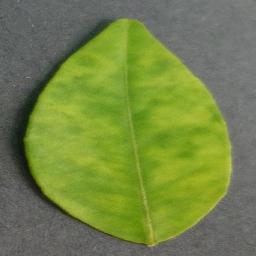
Label: Orange___Haunglongbing_(Citrus_greening)